Gouden Reael

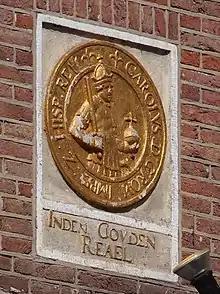
Zandhoek 7 gable stone IN DEN GOUDEN REAEL

The Gouden Reael is a traditional designation for an area of the city of Amsterdam in the Netherlands.